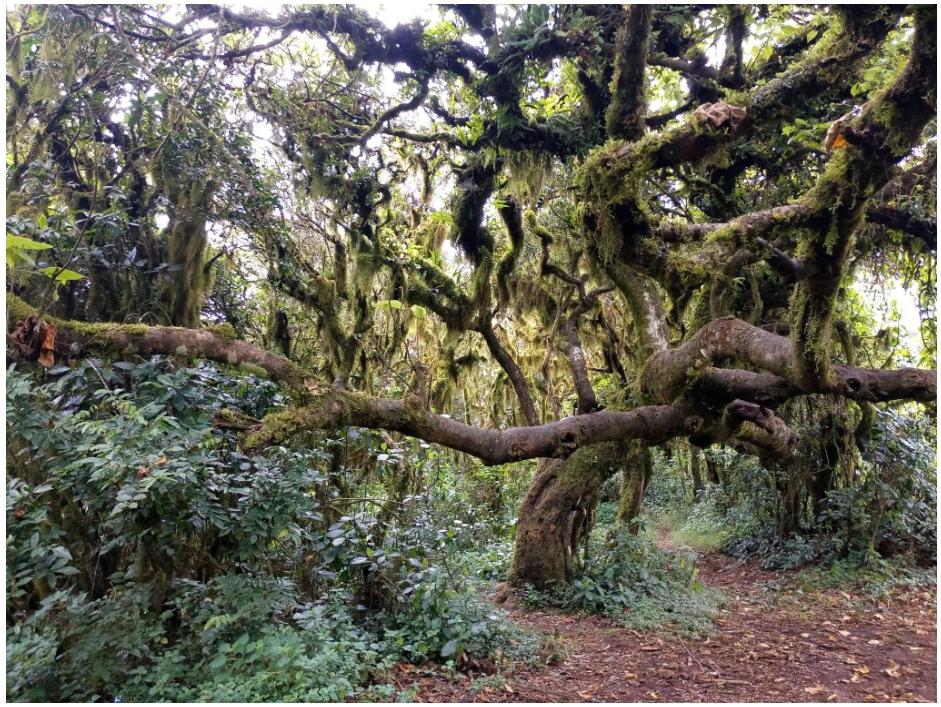
Eneo la wazi lenye ardhi tambarare na uoto wa asili, kama nyasi fupi, vichaka na miti mikubwa yenye matawi makubwa, kuashiria ni eneo la hifadhi ya misitu.